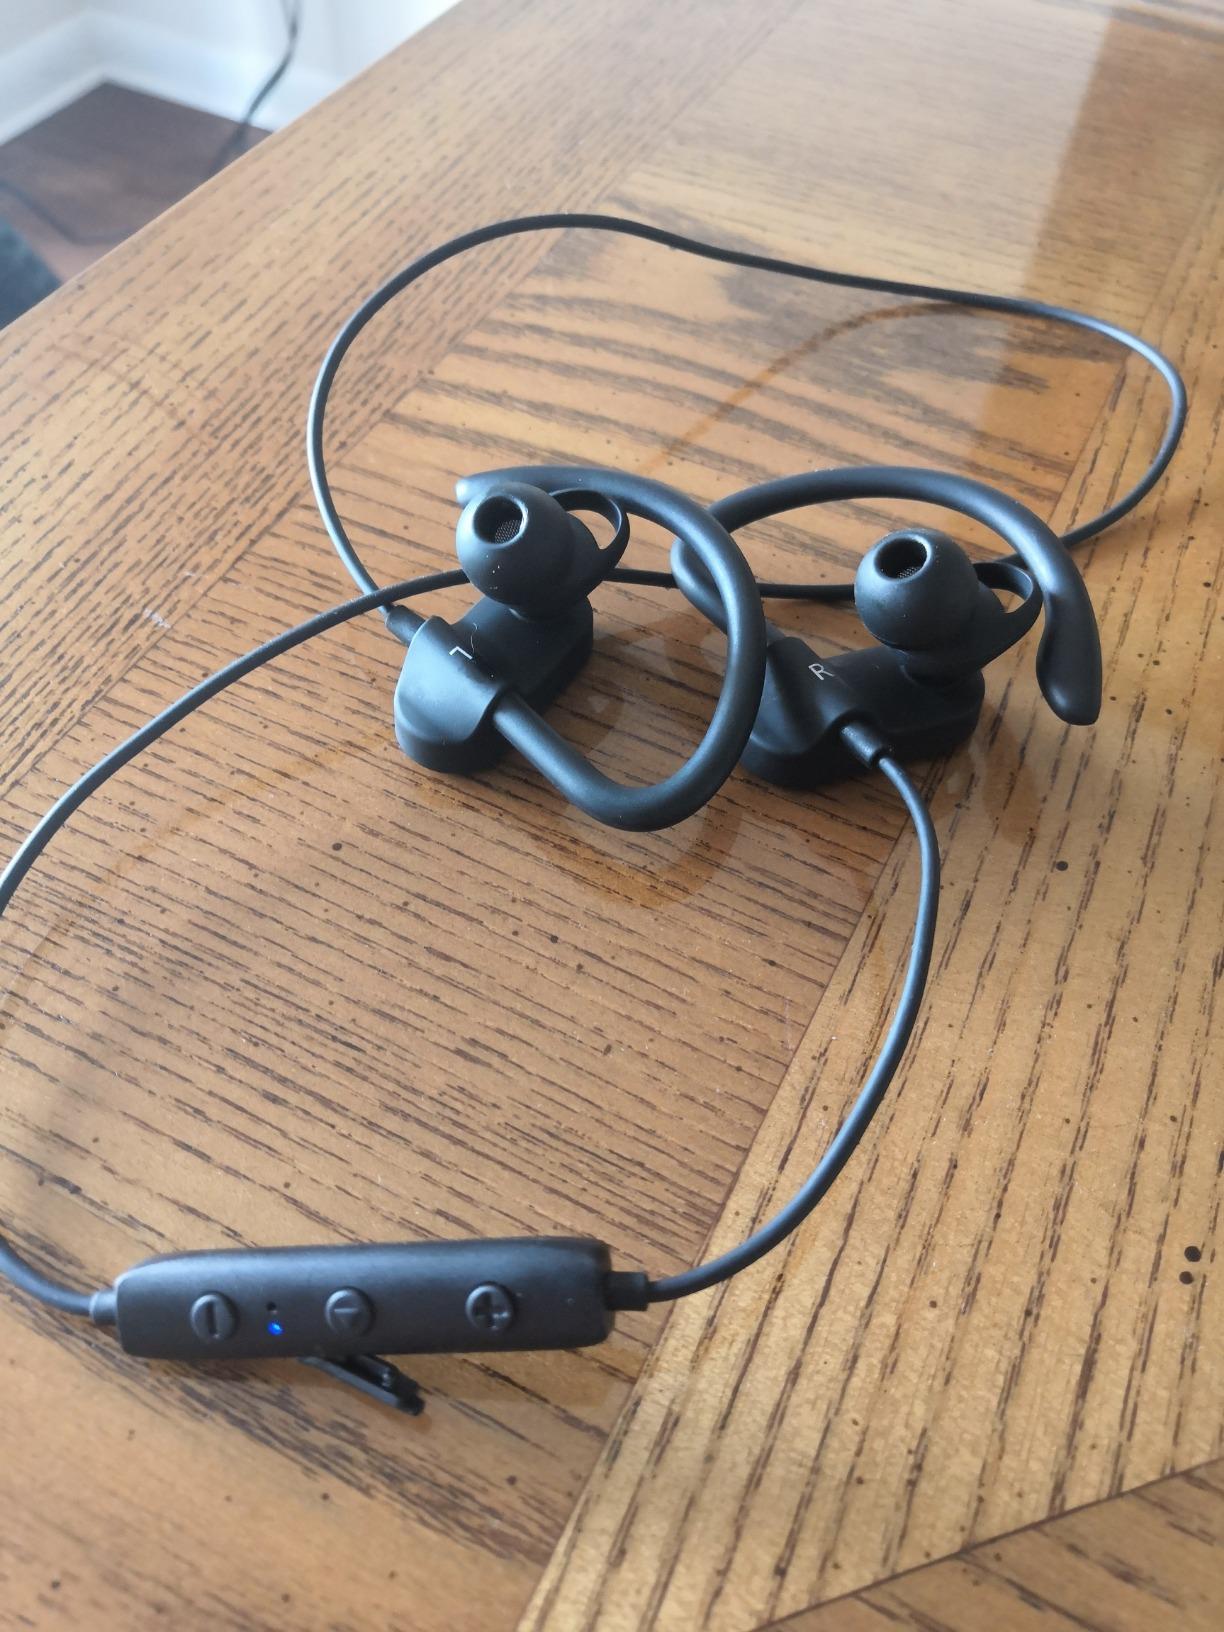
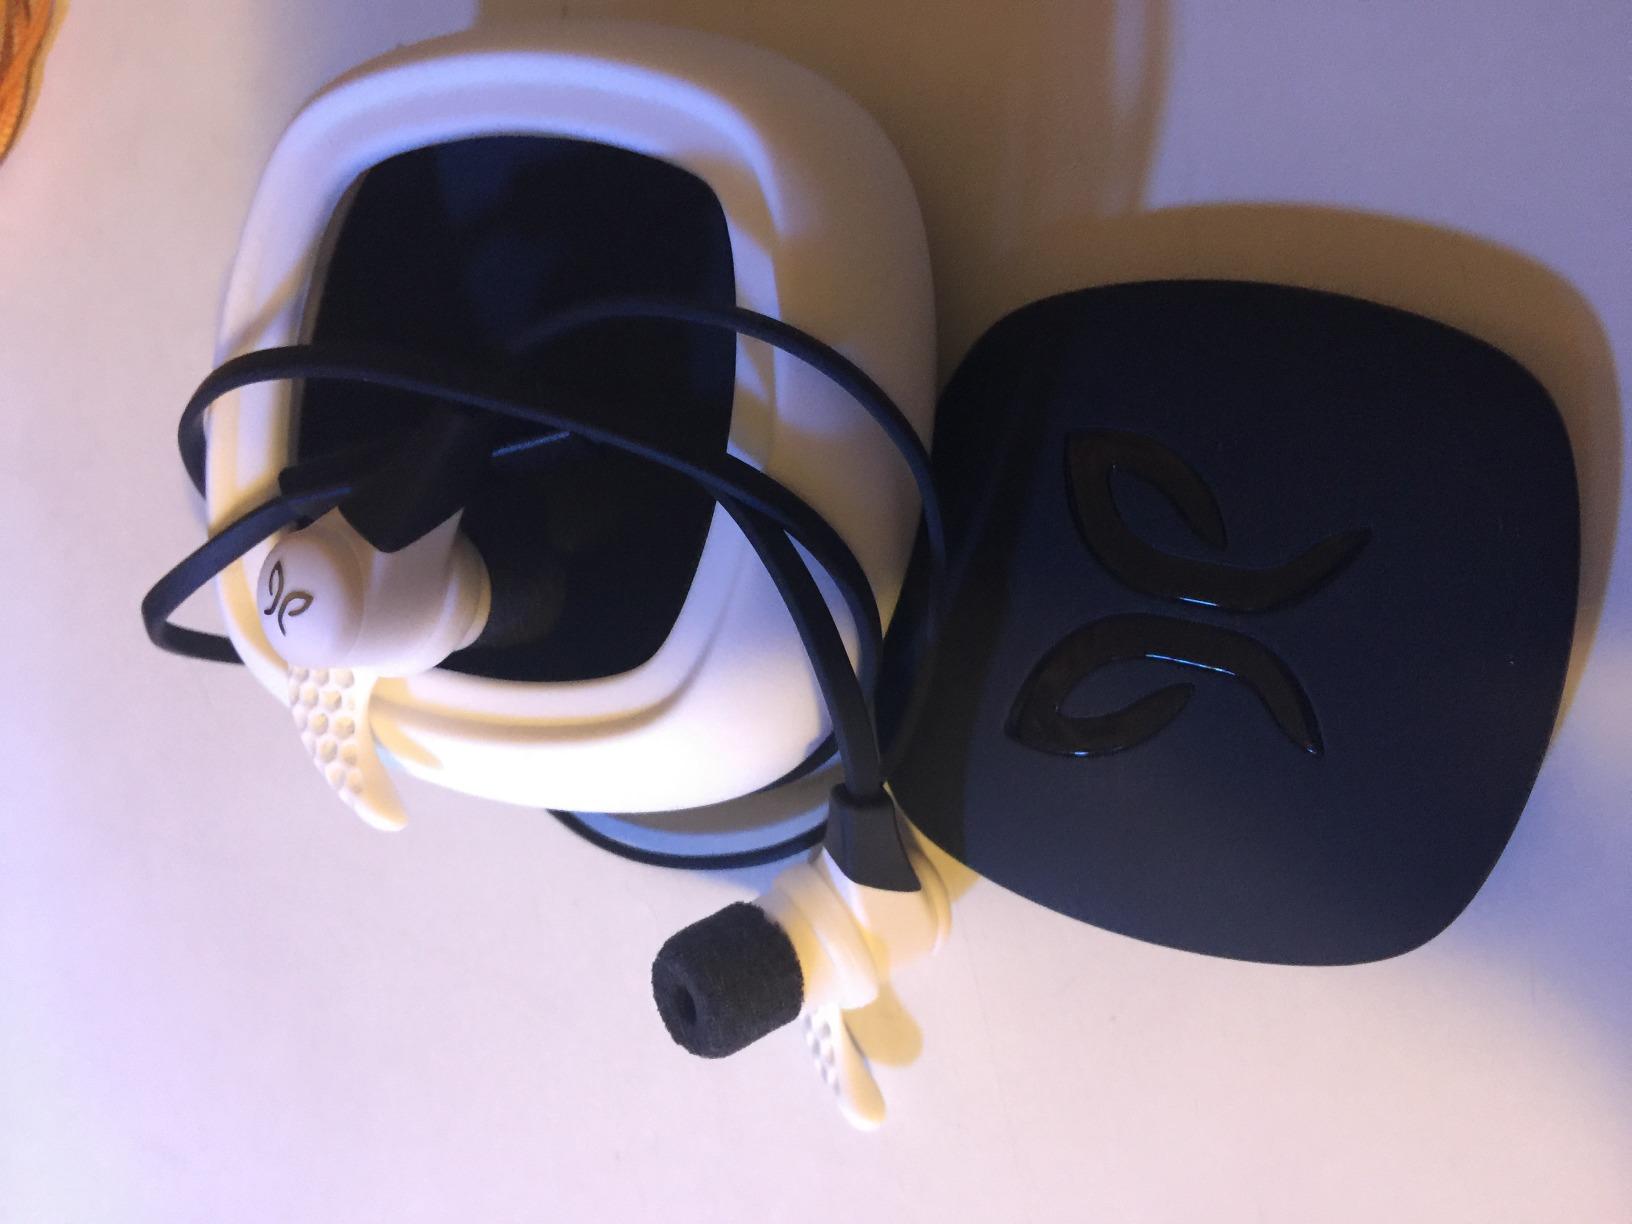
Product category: headphones
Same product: no